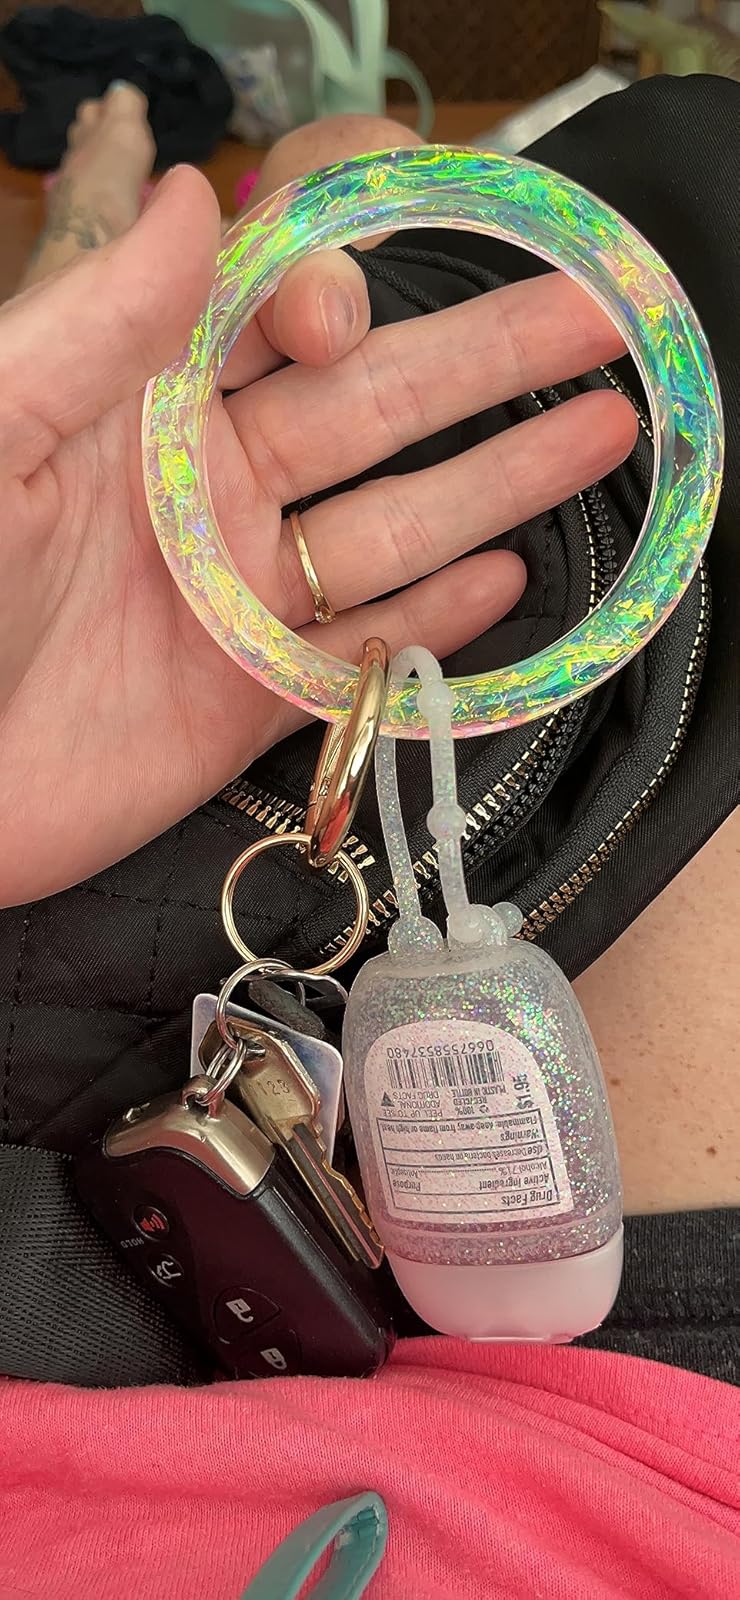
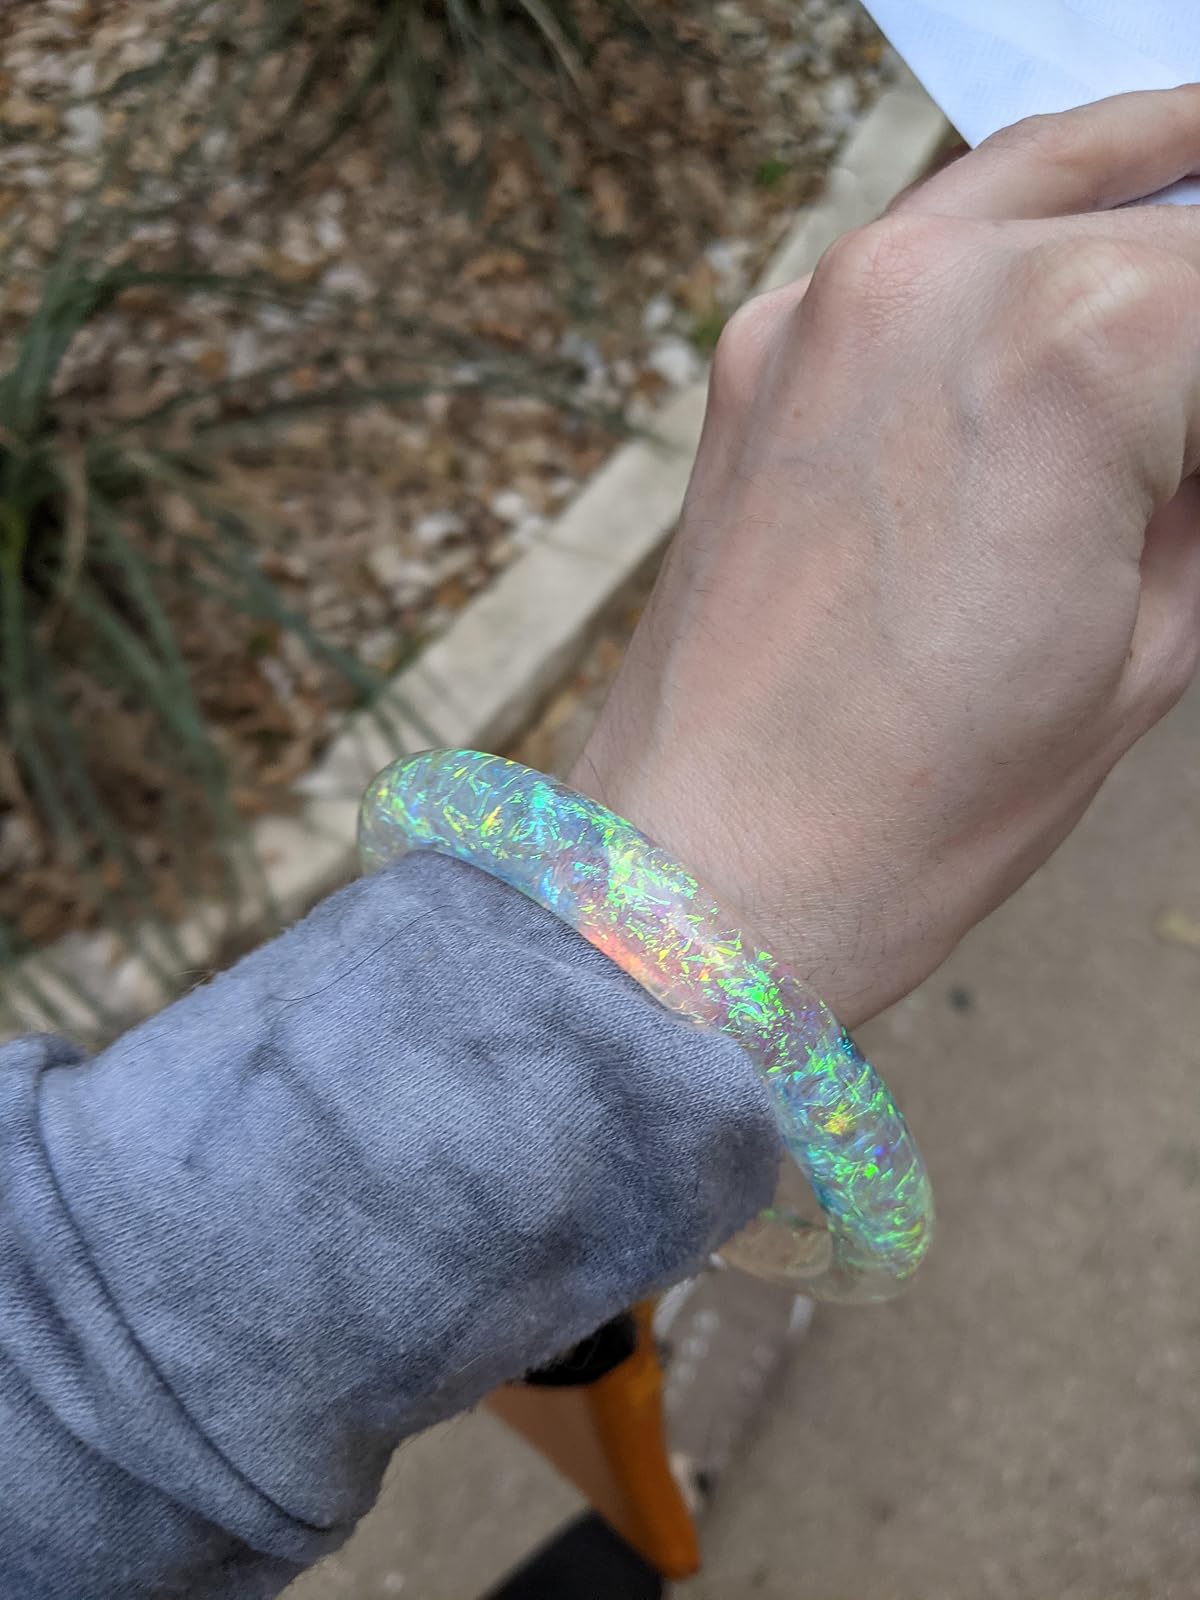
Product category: accessories_keychain
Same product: yes